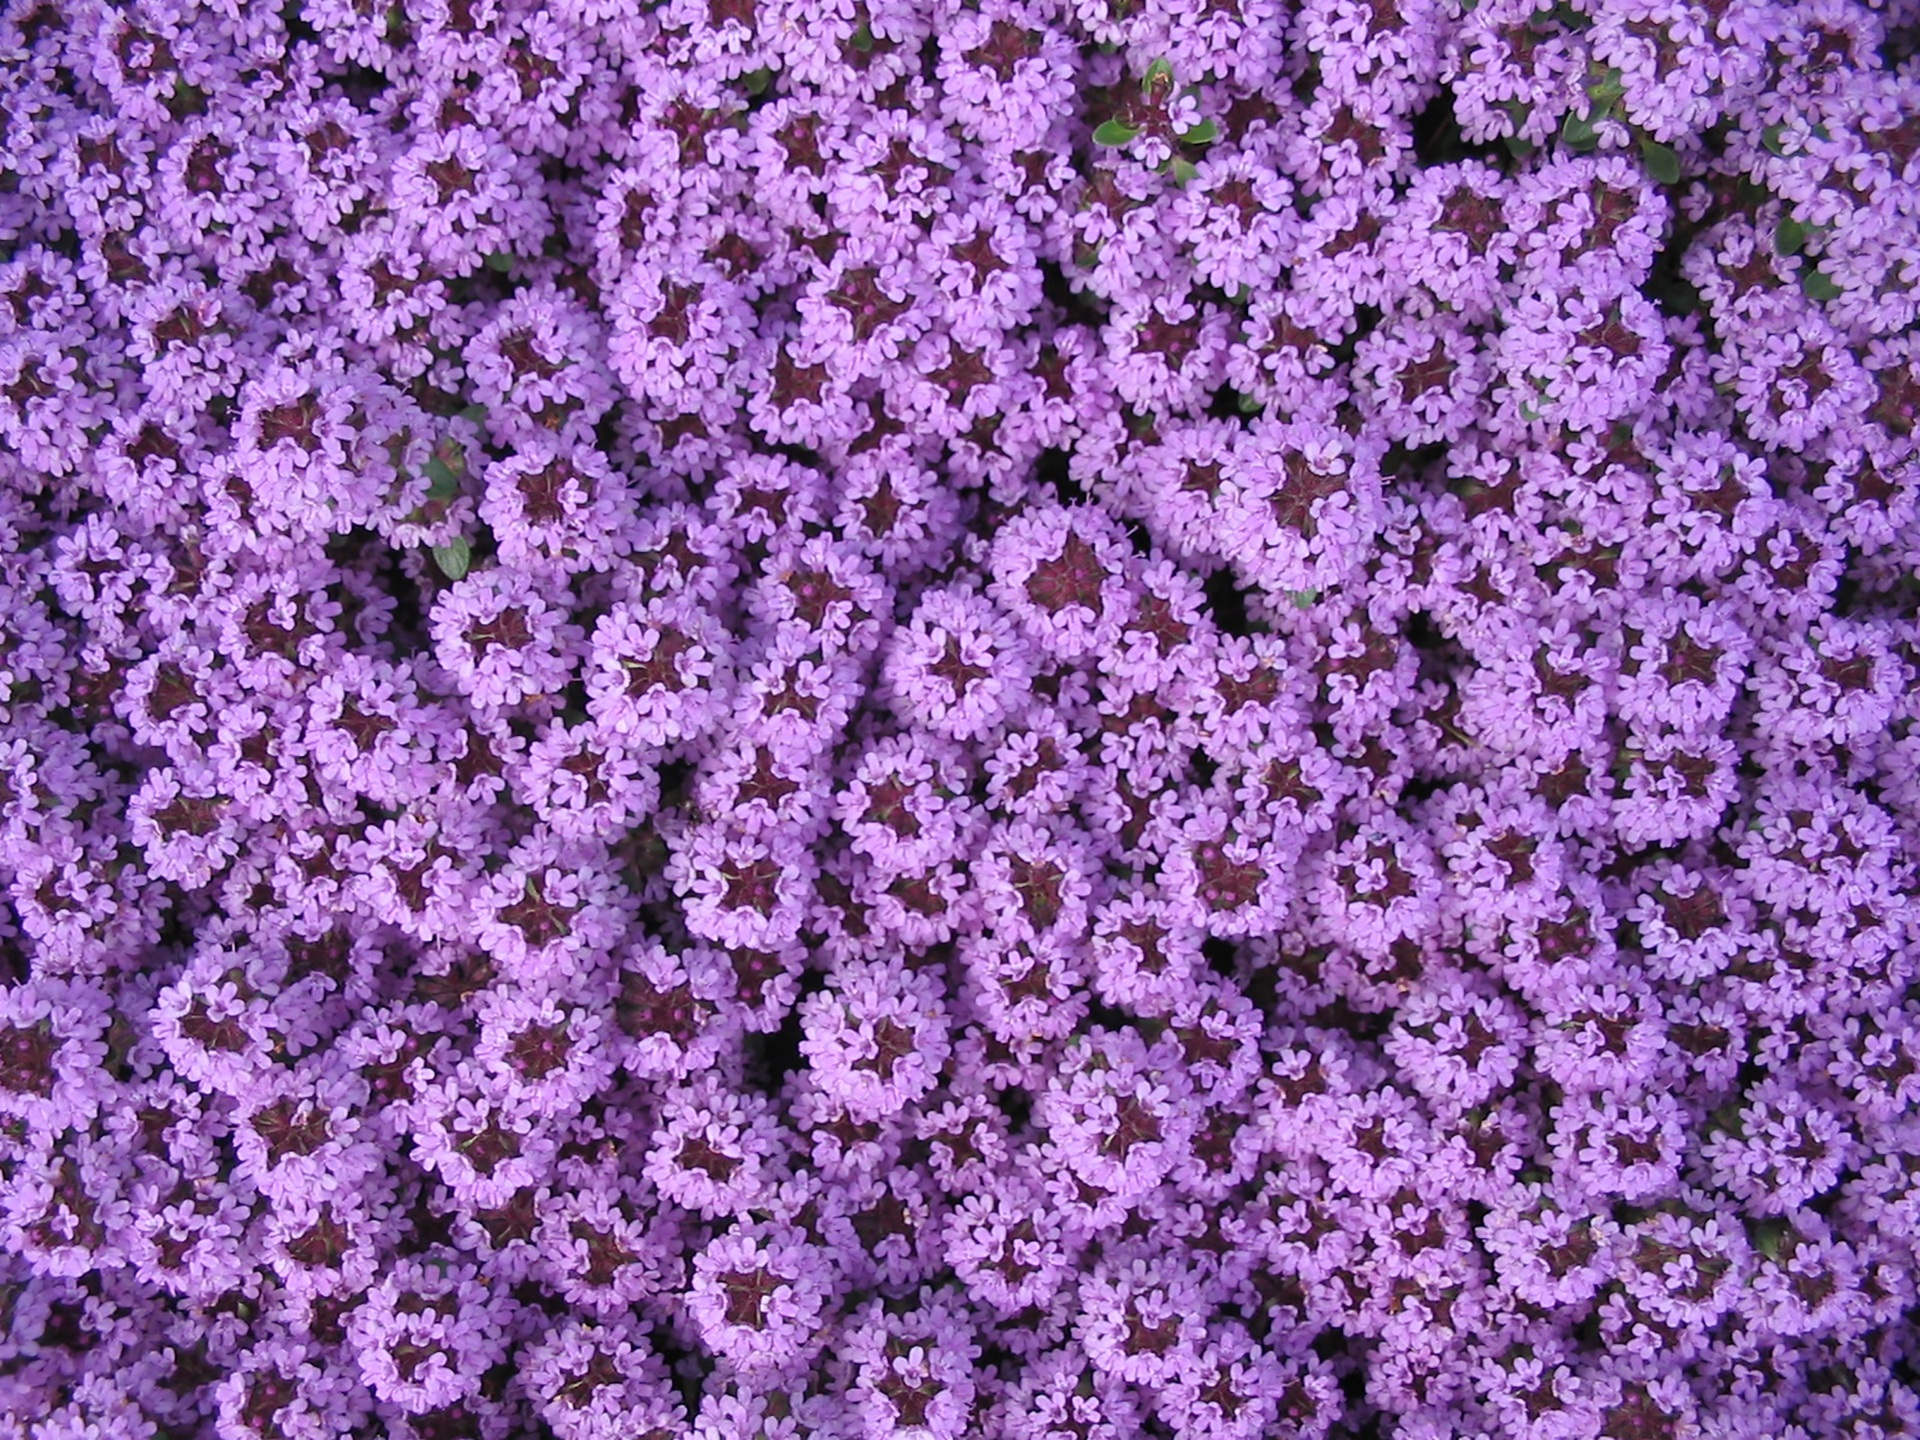
blossom, plant, flower, purple, bloom, spring, herb, blue, garden, flora, lavender, background, violet, beautiful, pretty, blossomed, garden design, carpet of flowers, flowering plant, daisy family, aubretia, annual plant, land plant, english lavender, breckland thyme